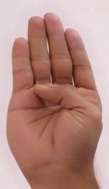
ASL sign: B